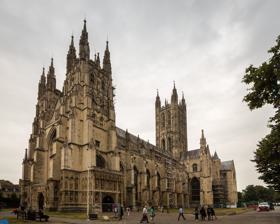
Building: Canterbury Cathedral
Country: United Kingdom
Year built: 1077
Church in Kent, England Canterbury Cathedral Cathedral and Metropolitical Church of Christ, Canterbury Cathedral from the city entrance 51°16′47″N 1°04′59″E / 51.2797°N 1.0831°E / 51.2797; 1.0831 Location Canterbury , Kent Country England Denomination Church of England Previous denomination Roman Catholic Churchmanship Liberal Catholic Website Official website History Status Cathedral Consecrated 1070 Architecture Functional status Active Heritage designation Grade I listed Designated 3 December 1949 Architectural type Cruciform basilica Style Romanesque , Gothic Groundbreaking 1070 Completed 1834 (last major alteration) Specifications Length 525 ft (160 m) Nave length 178 ft (54 m) Choir length 180 ft (55 m) Width 154 ft (47 m) Nave width 71 ft (22 m) Nave height 80 ft (24 m) Choir height 71 ft (22 m) Number of towers 5 Tower height 236 ft (72 m) (crossing) Number of spires 1 (now lost) Spire height 190 ft (58 m) (northwest tower, demolished 1705) Bells 14 (1981) Tenor bell weight 34-3-4 (1767 kg) Administration Province Canterbury Diocese Canterbury (since 1072) Clergy Archbishop Vacant (since 12 November 2024), Archbishop of Canterbury Bishop(s) Rose Hudson-Wilkin , Bishop of Dover Dean David Monteith Precentor Wendy Dalyrmple (from 5 November) Canon(s) Tim Naish (Librarian) Canon Missioner Emma Pennington Canon Treasurer Andrew Dodd Archdeacon Will Adam (Canon Residentiary) Laity Organist/Director of music David Newsholme UNESCO World Heritage Site Official name Canterbury Cathedral, St Augustine's Abbey , and St Martin's Church Type Cultural Criteria i, ii, vi Designated 1988 (12th session ) Reference no. 496 Region Europe and North America Listed Building – Grade I Official name Christchurch Cathedral, the Cathedral Precincts Designated 13 December 1949 Reference no. 1336823 The archiepiscopal throne in Canterbury Cathedral Canterbury Cathedral is the cathedral of the archbishop of Canterbury , the spiritual leader of the Church of England and symbolic leader of the worldwide Anglican Communion . Located in Canterbury , Kent, it is one of the oldest Christian structures in England and forms part of a World Heritage Site . Its formal title is the Cathedral and Metropolitical Church of Christ, Canterbury . Founded in 597, the cathedral was completely rebuilt between 1070 and 1077. The east end was greatly enlarged at the beginning of the 12th century, and largely rebuilt in the Gothic style following a fire in 1174, with significant eastward extensions to accommodate the flow of pilgrims visiting the shrine of Thomas Becket , the archbishop who was murdered in the cathedral in 1170. The Norman nave and transepts survived until the late 14th century, when they were demolished to make way for the present structures. Before the English Reformation , the cathedral was part of a Benedictine monastic community known as Christ Church, Canterbury , as well as being the seat of the archbishop. History Plan of Canterbury Cathedral before the 1067 fire Roman Christianity in Britain is referred to by Tertullian as early as 208 AD and Origen mentions it in 238 AD. In 314 three Bishops from Britain attended the Council of Arles . Following the end of Roman life in Britain, during the first three decades of the fifth century, and the subsequent arrival of the heathen Anglo-Saxons , Christian life in the east of the island was disrupted. Textual sources however suggest that the Christian communities established in the Roman province survived in Western Britain during the fourth, fifth, and sixth centuries. This Western British Christianity proceeded to develop on its own terms. In 596, Pope Gregory I ordered Augustine , the abbot of St Andrew's Benedictine Abbey in Rome, to lead the Gregorian Mission to convert the Anglo-Saxons to Christianity . According to the writings of the later monk Bede , these Augustinian missionaries gained permission from the Kentish king to restore several pre-existing churches. Augustine then founded Canterbury cathedral in 597 and dedicated it to Jesus Christ, the Holy Saviour . When other dioceses were founded in England, Augustine of Canterbury was made archbishop. Augustine also founded the Abbey of St Peter and Paul outside the Canterbury city walls . This was later rededicated to St Augustine himself and was for many centuries the burial place of the successive archbishops. The abbey is part of the World Heritage Site of Canterbury, along with the cathedral and the ancient Church of St Martin . Early Medieval Bede recorded that Augustine reused a former Roman church. The oldest remains found during excavations beneath the present nave in 1993 were, however, parts of the foundations of an Anglo-Saxon building, which had been constructed across a Roman road. They indicate that the original church consisted of a nave, possibly with a narthex , and side-chapels to the north and south. A smaller subsidiary building was found to the south-west of these foundations. During the 9th or 10th century this church was replaced by a larger structure (161 by 75 ft, 49 by 23 m) with a squared west end. It appears to have had a square central tower. The 11th-century chronicler Eadmer , who had known the Saxon cathedral as a boy, wrote that, in its arrangement, it resembled St Peter's in Rome, indicating that it was of basilican form, with an eastern apse. During the reforms of Dunstan , archbishop from 960 until his death in 988, a Benedictine abbey named Christ Church Priory was added to the cathedral. But the formal establishment as a monastery seems to date only to c. 997 and the community only became fully monastic from Lanfranc 's time onwards (with monastic constitutions addressed by him to Prior Henry). Dunstan was buried on the south side of the high altar. Anglo-Saxon King Æthelred the Unready and Norman-born Emma of Normandy were married at Canterbury Cathedral in the Spring of 1002, and Emma was consecrated "Queen Ælfgifu ". The cathedral was badly damaged during Danish raids on Canterbury in 1011. The archbishop, Ælfheah , was taken hostage by the raiders and eventually killed at Greenwich on 19 April 1012, the first of Canterbury's five martyred archbishops. After this a western apse was added as an oratory of Saint Mary , probably during the archbishopric of Lyfing (1013–1020) or Aethelnoth (1020–1038). The 1993 excavations revealed that the new western apse was polygonal, and flanked by hexagonal towers, forming a westwork . It housed the archbishop's throne, with the altar of St Mary just to the east. At about the same time that the westwork was built, the arcade walls were strengthened and towers added to the eastern corners of the church. Norman The cathedral was destroyed by fire in 1067, a year after the Norman Conquest. Rebuilding began in 1070 under the first Norman archbishop, Lanfranc (1070–1077). He cleared the ruins and reconstructed the cathedral to a design based closely on that of the Abbey of Saint-Étienne in Caen , where he had previously been abbot, using stone brought from France. The new church, its central axis about 5 m south of that of its predecessor, was a cruciform building, with an aisled nave of nine bays, a pair of towers at the west end, aisleless transepts with apsidal chapels, a low crossing tower, and a short quire ending in three apses. It was dedicated in 1077. The Norman cathedral, after its expansion by Ernulf and Conrad. Under Lanfranc's successor Anselm , who was twice exiled from England, the responsibility for the rebuilding or improvement of the cathedral's fabric was largely left in the hands of the priors . Following the election of Prior Ernulf in 1096, Lanfranc's inadequate east end was demolished, and replaced with an eastern arm 198 feet long, doubling the length of the cathedral. It was raised above a large and elaborately decorated crypt . Ernulf was succeeded in 1107 by Conrad, who completed the work by 1126. The new quire took the form of a complete church in itself, with its own transepts; the east end was semicircular in plan, with three chapels opening off an ambulatory . A free-standing campanile was built on a mound in the cathedral precinct in about 1160. As with many Gothic church buildings, the interior of the quire was richly embellished. William of Malmesbury wrote: "Nothing like it could be seen in England either for the light of its glass windows, the gleaming of its marble pavements, or the many-coloured paintings which led the eyes to the paneled ceiling above." Though named after the 6th-century founding archbishop, the Chair of St Augustine , the ceremonial enthronement chair of the Archbishop of Canterbury, may date from the Norman period. Its first recorded use is in 1205. Plantagenet period Martyrdom of Thomas Becket Image of Thomas Becket from a stained glass window The 12th-century quire A pivotal moment in the history of the cathedral was the murder of the archbishop, Thomas Becket , in the north-west transept (also known as the Martyrdom) on Tuesday 29 December 1170, by knights of King Henry II . The king had frequent conflicts with the strong-willed Becket and is said to have exclaimed in frustration, " Will no one rid me of this turbulent priest? " Four knights took it literally and murdered Becket in his own cathedral. After the Anglo-Saxon Ælfheah in 1012, Becket was the second Archbishop of Canterbury to be murdered. The posthumous veneration of Becket transformed the cathedral into a place of pilgrimage, necessitating both expansion of the building and an increase in wealth, via revenues from pilgrims, in order to make expansion possible. Rebuilding of the quire Tomb of Edward, the Black Prince In September 1174 the quire was severely damaged by fire, necessitating a major reconstruction, the progress of which was recorded in detail by a monk named Gervase . The crypt survived the fire intact, and it was found possible to retain the outer walls of the quire, which were increased in height by 12 feet (3.7 m) in the course of the rebuilding, but with the round-headed form of their windows left unchanged. Everything else was replaced in the new Gothic style, with pointed arches, rib vaulting, and flying buttresses. The limestone used was imported from Caen in Normandy, and Purbeck marble was used for the shafting. The quire was back in use by 1180 and in that year the remains of Dunstan and Ælfheah were moved there from the crypt. The master-mason appointed to rebuild the quire was a Frenchman, William of Sens . Following his injury in a fall from the scaffolding in 1179 he was replaced by one of his former assistants, known as William the Englishman . Trinity Chapel and Shrine of Thomas Becket Stained glass in the Trinity Chapel 'Becket's crown' chapel at the far east end of the cathedral In 1180–1184, in place of the old, square-ended, eastern chapel, the present Trinity Chapel was constructed, a broad extension with an ambulatory, designed to house the shrine of St Thomas Becket. A further chapel, circular in plan, was added beyond that, which housed further relics of Becket, widely believed to have included the top of his skull, struck off in the course of his assassination. This latter chapel became known as the "Corona" or "Becket's Crown". These new parts east of the quire transepts were raised on a higher crypt than Ernulf's quire, necessitating flights of steps between the two levels. Work on the chapel was completed in 1184, but Becket's remains were not moved from his tomb in the crypt until 1220. Further significant interments in the Trinity Chapel included those of Edward Plantagenet (The " Black Prince ") and King Henry IV . The shrine in the Trinity Chapel was placed directly above Becket's original tomb in the crypt. A marble plinth, raised on columns, supported what an early visitor, Walter of Coventry , described as "a coffin wonderfully wrought of gold and silver, and marvellously adorned with precious gems". Other accounts make clear that the gold was laid over a wooden chest, which in turn contained an iron-bound box holding Becket's remains. Further votive treasures were added to the adornments of the chest over the years, while others were placed on pedestals or beams nearby, or attached to hanging drapery. For much of the time, the chest (or " feretory ") was kept concealed by a wooden cover, which would be theatrically raised by ropes once a crowd of pilgrims had gathered. The Dutch humanist Desiderius Erasmus , who visited in 1512–1514, recorded that, once the cover was raised, "the Prior ... pointed out each jewel, telling its name in French, its value, and the name of its donor; for the principal of them were offerings sent by sovereign princes." The income from pilgrims (such as those portrayed in Geoffrey Chaucer 's Canterbury Tales ) who visited Becket's shrine, which was regarded as a place of healing, largely paid for the subsequent rebuilding of the cathedral and its associated buildings. This revenue included the profits from the sale of pilgrim badges depicting Becket, his martyrdom, or his shrine. The shrine was removed in 1538. King Henry VIII allegedly summoned the dead saint to court to face charges of treason. Having failed to appear, he was found guilty in his absence and the treasures of his shrine were confiscated, carried away in two coffers and 26 carts. Monastic buildings Cloisters The waterworks plan traced from the original by Robert Willis (1868) A bird's-eye view of the cathedral and its monastic buildings, made in about 1165 and known as the "waterworks plan" is preserved in the Eadwine Psalter in the library of Trinity College, Cambridge . A detailed description of the plan can be found in the classic paper by Willis . It shows that Canterbury employed the same general principles of arrangement common to all Benedictine monasteries , although, unusually, the cloister and monastic buildings were to the north, rather than the south of the church. There was a separate chapter-house which still exists, said to be "the largest of its kind in all of England". Stained glass here depicts the history of Canterbury. The stained glass windows in the chapter-house The buildings formed separate groups around the church. Adjoining it, on the north side, stood the cloister and the buildings devoted to the monastic life. To the east and west of these were those devoted to the exercise of hospitality. Also to the east was the infirmary, with its own chapel. To the north, a large open court divided the monastic buildings from menial ones, such as the stables, granaries, barn, bakehouse, brewhouse, and laundries, inhabited by the lay servants of the establishment. At the greatest possible distance from the church, beyond the precinct of the monastery, was the eleemosynary department. The almonry for the relief of the poor, with a great hall annexed, formed the paupers' hospitium. The group of buildings devoted to monastic life included two cloisters. The great cloister was surrounded by the buildings essentially connected with the daily life of the monks: the church to the south, with the refectory placed as always on the side opposite, the dormitory, raised on a vaulted undercroft , and the chapter-house adjacent, and the lodgings of the cellarer, responsible for providing both monks and guests with food, to the west. A passage under the dormitory led eastwards to the smaller or infirmary cloister, appropriated to sick and infirm monks. Infirmary Chapel ruins The hall and chapel of the infirmary extended east of this cloister, resembling in form and arrangement the nave and chancel of an aisled church. Beneath the dormitory, overlooking the green court or herbarium, lay the "pisalis" or "calefactory", the common room of the monks. At its northeast corner access was given from the dormitory to the necessarium , a building in the form of a Norman hall, 145 feet (44 m) long by 25 feet (7.6 m) broad, containing 55 seats. It was constructed with careful regard to hygiene, with a stream of water running through it from end to end. The circular lavatorium tower, for washing hands View of the treasury in about 1814 A second smaller dormitory for the conventual officers ran from east to west. Close to the refectory, but outside the cloisters, were the domestic offices connected with it: to the north, the kitchen, 47 feet (14 m) square, with a pyramidal roof, and the kitchen court; to the west, the butteries, pantries, etc. The infirmary had a small kitchen of its own. Opposite the refectory door in the cloister were two buildings where the monks washed before and after eating. One of these is the circular two-storey lavatorium tower. To the south of the infirmary cloister, close to the east end of the cathedral, is the treasury, with a distinctive octapartite vault. The buildings devoted to hospitality were divided into three groups. The prior's group were "entered at the south-east angle of the green court, placed near the most sacred part of the cathedral, as befitting the distinguished ecclesiastics or nobility who were assigned to him." The cellarer's buildings, where middle-class visitors were entertained, stood near the west end of the nave. The inferior pilgrims and paupers were relegated to the north hall or almonry, just within the gate. Priors of Christ Church Priory included John of Sittingbourne (elected 1222, previously a monk of the priory) and William Chillenden, (elected 1264, previously monk and treasurer of the priory). The monastery was granted the right to elect their own prior if the seat was vacant by the pope, and – from Gregory IX onwards – the right to a free election (though with the archbishop overseeing their choice). Monks of the priory have included Æthelric I , Æthelric II , Walter d'Eynsham , Reginald fitz Jocelin (admitted as a confrater shortly before his death), Nigel de Longchamps and Ernulf. The monks often put forward candidates for Archbishop of Canterbury, either from among their number or outside, since the archbishop was nominally their abbot, but this could lead to clashes with the king or pope should they put forward a different man – examples are the elections of Baldwin of Forde and Thomas Cobham . Quire screen 14th and 15th centuries Early in the 14th century, Prior Eastry erected a stone quire screen and rebuilt the chapter house, and his successor, Prior Oxenden inserted a large five-light window into St Anselm's chapel. The cathedral was seriously damaged by the 1382 Dover Straits earthquake , losing its bells and campanile. Plan of Canterbury Cathedral showing the complex ribbing of the Perpendicular vaulting in the nave and transepts View from the northwest circa 1890–1900. From the late 14th century the nave and transepts were rebuilt, on the Norman foundations in the Perpendicular style under the direction of the noted master mason Henry Yevele . In contrast to the contemporary rebuilding of the nave at Winchester , where much of the existing fabric was retained and remodeled, the piers were entirely removed, and replaced with less bulky Gothic ones, and the old aisle walls were completely taken down except for a low "plinth" left on the south side. More Norman fabric was retained in the transepts, especially in the east walls, and the old apsidal chapels were not replaced until the mid-15th century. The arches of the new nave arcade were exceptionally high in proportion to the clerestory . The new transepts, aisles, and nave were roofed with lierne vaults , enriched with bosses. Most of the work was done during the priorate of Thomas Chillenden (1391–1411): Chillenden also built a new quire screen at the east end of the nave, into which Eastry's existing screen was incorporated. The Norman stone floor of the nave, however, survived until its replacement in 1786. The Perpendicular nave Canterbury Cathedral, fan vaulting of the crossing inside the central Bell Harry Tower From 1396 the cloisters were repaired and remodelled by Yevele's pupil Stephen Lote who added the lierne vaulting. It was during this period that the wagon-vaulting of the chapter house was created. A shortage of money and the priority given to the rebuilding of the cloisters and chapterhouse meant that the rebuilding of the west towers was neglected. The south-west tower was not replaced until 1458, and the Norman north-west tower survived until 1834 when it was replaced by a replica of its Perpendicular companion. In about 1430 the south transept apse was removed to make way for a chapel, founded by Lady Margaret Holland and dedicated to St Michael and All Angels. The north transept apse was replaced by a Lady Chapel, built-in 1448–1455. The 235-foot (72 m) crossing tower was begun in 1433, although preparations had already been made during Chillenden's priorate when the piers had been reinforced. Further strengthening was found necessary around the beginning of the 16th century when buttressing arches were added under the southern and western tower arches.  The tower is often known as the "Angel Steeple", after a gilded angel that once stood on one of its pinnacles. The Modern period The decorative font in the nave The Reformation, Dissolution and Puritanism The cathedral ceased to be an abbey during the dissolution of the monasteries when all religious houses were suppressed. Canterbury Cathedral, and the great monastery of Christ Church were surrendered to the Crown on 30 March 1539, after the occupants had made "an inventory of the good, chattels, plate, precious ornaments, lead, and money belonging to the monks" and "all that could be moved" was "handed over to the master of the jewel-house" of the Tower of London, after which "the Prior and monks were then ejected. The Cathedral reverted to its previous status of 'a college of secular canons'. According to the cathedral's own website, it had been a Benedictine monastery since the 900s. The New Foundation came into being on 8 April 1541. The shrine to St Thomas Becket was destroyed on the orders of Henry VIII and the relics lost. In around 1576, the crypt of the cathedral was granted to the Huguenot congregation of Canterbury to be used as their Church of the Crypt . In 1642–1643, during the English Civil War , Puritan iconoclasts led by Edwin Sandys (Parliamentarian) caused significant damage during their "cleansing" of the cathedral. Included in that campaign was the destruction of the statue of Christ in the Christ Church Gate and the demolition of the wooden gates by a group led by Richard Culmer . The statue would not be replaced until 1990 but the gates were restored in 1660 and a great deal of other repair work started at that time; that would continue until 1704. Furnishings In 1688, the joiner Roger Davis, citizen of London, removed the 13th-century misericords and replaced them with two rows of his own work on each side of the quire. Some of Davis's misericords have a distinctly medieval flavour and he may have copied some of the original designs. When Sir George Gilbert Scott carried out renovations in the 19th century, he replaced the front row of Davis' misericords, with new ones of his own design, which seem to include many copies of those at Gloucester Cathedral , Worcester Cathedral and New College, Oxford . The west front in 1821 showing the Norman northwest tower at left prior to rebuilding (coloured engraving) Statues on the West Front Most of the statues that currently adorn the west front of the cathedral were installed in the 1860s when the South Porch was being renovated. At that time, the niches were vacant and the Dean of the cathedral thought that the appearance of the cathedral would be improved if they were filled. The Victorian sculptor Theodore Pfyffers was commissioned to create the statues and most of them were installed by the end of the 1860s. There are currently 53 statues representing various figures who have been influential in the life of the cathedral and the English church such as clergy, members of the royal family, saints, and theologians. Archbishops of Canterbury from Augustine of Canterbury and Lanfranc , to Thomas Cranmer and William Laud are represented. Kings and Queens from Æthelberht and Bertha of Kent , to Victoria and Elizabeth II are included. 18th century to the present The Christchurch Gate with the new (1990) bronze statue of Christ; the original was destroyed in 1643 The original towers of Christ Church Gate were removed in 1803 and were replaced in 1937. The statue of Christ was replaced in 1990 with a bronze sculpture of Christ by Klaus Ringwald. The original Norman northwest tower, which had a lead spire until 1705, was demolished in 1834 owing to structural concerns. It was replaced with a Perpendicular-style twin of the southwest tower (designed by Thomas Mapilton), now known as the Arundel Tower, providing a more symmetrical appearance for the cathedral. This was the last major structural alteration to the cathedral to be made. In 1866, there were six residentiary canonries, of which one was annexed to the Archdeaconry of Canterbury and another to that of Maidstone . In September 1872, a large portion of the Trinity Chapel roof was completely destroyed by fire. There was no significant damage to the stonework or interior and the damage was quickly repaired. The cathedral did not sustain serious damage during either World War During the bombing raids of the Second World War its library was destroyed, but the cathedral did not sustain extensive bomb damage; the local Fire Wardens doused any flames on the wooden roof. In 1986, a new Martyrdom Altar was installed in the northwest transept, on the spot where Thomas Becket was slain, the first new altar in the cathedral for 448 years. Mounted on the wall above it, there is a metal sculpture by Truro sculptor Giles Blomfield depicting a cross flanked by two bloodstained swords which, together with the shadows they cast, represent the four knights who killed Becket. A stone plaque also commemorates Pope John Paul II's visit to the United Kingdom in 1982. Antony Gormley 's sculpture Transport was unveiled in the crypt in 2011. It is made from iron nails from the roof of the south-east transept. In 2015, Sarah Mullally and Rachel Treweek became the first women to be ordained as bishops in the cathedral, as Bishop of Crediton and Bishop of Gloucester respectively. In 2022, it was announced that David Monteith , who is gay and in a civil partnership , would serve as dean of the cathedral. His appointment was criticised by the Global South Fellowship of Anglican Churches (GSFA) and the Global Fellowship of Confessing Anglicans (GAFCON); the Church of England defended the decision stating that Monteith lives chastely with his partner. In 2024, the cathedral began offering blessings for same-sex couples "already in civil partnerships or civil marriages" or in "covenanted friendship" during ordinary or regular church services in accordance with "Prayers of Love and Faith." The cathedral is Regimental Church of the Princess of Wales's Royal Regiment and a graduation venue for the University of Kent and Canterbury Christ Church University . Conservation Much of the stonework at Canterbury Cathedral is damaged and crumbling, the roofs are leaking and much of the stained glass is badly corroded. The last quinquennial structural review revealed that a combination of centuries of weathering, pollution and constant use had taken its toll on the ancient building and some serious problems were in need of urgent action. The single biggest challenge is the roof. The cathedral is covered by a huge expanse of lead and whilst the majority of the wooden framework remains sound, much of the lead itself needs replacing. In addition, a large amount of concrete encasing the bottom of the roof beams needs to be removed and replaced with traditional wooden footers. Conservation of the external masonry, particularly on the northern side of the building, is equally important. The cathedral is in part built of Caen stone . Detailed archaeological studies are undertaken to identify exactly which stones need to be replaced or repaired. In addition, specialist cleaning techniques are used to remove accumulated chemical deposits which are very damaging to the building. As regards the interior, priorities include decoration of the vaults of the Trinity Chapel , conservation work in several other chapels, and major improvements to the Treasury building, which contains, amongst other things, the choir practice rooms. One of the many stained-glass windows at Canterbury Cathedral The earliest coloured glass windows in the cathedral date from the late 12th century, whilst others are as new as the four Ervin Bossányi windows in the south-east transept (1957). Many have already been conserved and protected by the team of stained glass conservators led by Leonie Seliger. However, much conservation work remains to be done, notably on the Oculus window in the south-east transept – a late 12th-century round window. During the autumn of 2008, a major restoration of the lead roof over the transept was completed at a cost of approximately £500,000. In 2018, the lead roof of the nave was replaced. The extensive restoration of the cathedral that was underway in mid-2018 was part of a 2016–2021 schedule that also includes improved landscaping and accessibility, new visitor facilities and a general external restoration. The so-called Canterbury Journey project was expected to cost nearly £25 million; the funding included a £13.8 million Heritage Lottery grant, £10.9 million from the Canterbury Cathedral Trust and £250,000 from the Friends of the Cathedral. Historic designations The cathedral and its precincts comprise a large number of listed buildings . The majority are listed at Grade I, the highest grade, with a much smaller number listed at Grade II*. Grade I The cathedral itself is listed at Grade I. Other Grade I listed buildings include: the Chapter House, the main gate into the cathedral precincts, the cloister, a passageway known as the Dark Entry, the Lavatory Tower, the Library, Meister Omers, at No.16 The Precincts, originally a guest house for visitors, the Norman Staircase, the Prior Sellinge Gate, the Prior's Chapel, the remains of the Cellarer's Hall in the Archbishop's Palace Garden, the Archbishop's Palace itself, the Archdeacon of Canterbury's House, the Cathedral Appeal Fund Office & the Deanery, the Wolfson Library, and Nos. 22–26 and 27 and 28 The Precincts. Grade II* Buildings listed at Grade II* include; No.17 Cathedral Precincts, the Pilgrims Entry or Pentise attached to Number 29, Cathedral Precincts and the County of Kent War Memorial Cross. Scheduled monuments Christchurch Priory and the Archbishop's Palace, and the Norman Staircase, the Cellarer's Hall, and the Pilgrim's Entry are also designated scheduled monuments , the latter three under a composite listing, Monuments in the precinct of Canterbury Cathedral. Foundation Main west entrance, Canterbury Cathedral The Foundation is the authorised staffing establishment of the cathedral, few of whom are clergy. The head of the cathedral is the Dean , currently David Monteith , who is assisted by a chapter of 30 canons , four of whom are residentiary, the others being honorary appointments of senior clergy in the diocese . There are also a number of lay canons who all together form the greater chapter which has the legal responsibility both for the cathedral itself and also for the formal election of an archbishop when there is a vacancy-in-see. By English law and custom, they may only elect the person who has been nominated by the monarch on the advice of the prime minister . The Foundation also includes the choristers, lay clerks, organists, King's Scholars , the Six Preachers and a range of other officers; some of these posts are moribund, such as that of the cathedral barber. The cathedral has a workforce of over 300 (many of whom work part-time), and approximately 800 volunteers. Dean and Chapter As of 1 August 2022: Dean – David Monteith (since 17 December 2022) Archdeacon of Canterbury and Canon Residentiary – William Adam (Archdeacon and Canon since 18 July 2022 collation) Canon Librarian – Tim Naish (since 22 April 2018) Canon Missioner – Emma Pennington (since 16 March 2019) Canon Treasurer ( Diocesan Canon ) – Andrew Dodd (since 27 September 2020 installation) The Cathedral uses "Vice Dean" not of one particular appointee, but to refer to the Canon in Residence for each month. Minor canons: Precentor – Wendy Dalrymple (since 2023) Finance Canterbury Cathedral receives no government or state funding and only occasional grants from English Heritage . It is not funded by the Church of England. The Church Commissioners pay the salary of the dean and two of the residentiary canons only. The cathedral is therefore largely self-funded. It costs around £20,000 per day to maintain the cathedral. (2023) In order to meet these costs the cathedral has to rely on income from entry fees paid by visitors and a number of commercial operations such as property rental, the Cathedral Shop, as well as the Cathedral Lodge Hotel and Conference Centre. Appeal The "Save Canterbury Cathedral" appeal was launched in October 2006 to protect and enhance the cathedral's future as a centre of worship, heritage and culture. The aim was to raise £50 million; by the end of 2010 the appeal had raised £11.5 million, and as at May 2014 over £20 million had been raised. The core part of the fundraising programme is focused on the cathedral's fabric. The major conservation-restoration projects already identified will cost £30 million. Fabric conservation is the most urgent element of the campaign. The appeal – the third of its kind following major fundraising drives at Canterbury in the 1950s and 1970s – was launched to fund these projects. Fundraising for the appeal will take place over a number of years both nationally and internationally, stressing the cathedral's role as the mother church of the worldwide Anglican Communion and as a World Heritage Site . An integrated conservation programme that addresses the priority areas has been drawn up by the cathedral's Surveyor to the Fabric, John Burton. Major repair and conservation projects to be funded by the appeal include roofs of the nave, aisles , and North West and South East Transepts ; stone carvings, pinnacles and stone facings of the central Bell Harry Tower; work on the North side of the Corona Chapel; conservation of the Christ Church Gate entry to the Precincts; conservation of stained glass and surrounding stonework throughout the cathedral; and preservation of the collection of historic books and manuscripts . In addition, there are plans to refurbish the cathedral pipe organ and renovations to the Choir House have already been completed, providing better facilities for choristers. Improvements are planned to the fabric of the library buildings and to the cathedral's audio-visual and lighting systems which will significantly benefit visitors including the disabled, visually impaired and hard of hearing. The appeal also aims to develop the outmoded workshop area and stained glass studio, in order to ensure the survival of Canterbury as a centre of excellence for vital craft skills and to promote a sustainable maintenance base for work on the cathedral which can be viewed by the public. The fundraising group is the Canterbury Cathedral Trust, an independent, registered charity (1112590) seeking funds to provide conservation, craftsmanship, music and education. Since mid-2017, the Chief Executive has been Sarah Frankland. The Trust was able to obtain the £24.7m needed for The Canterbury Journey multi-year restoration programme which was planned for completion in 2021. In 2016–17 the Trust received £3.66m in donations and an additional £1.61m had been pledged for future projects. The next plan was to raise funds to restore and improve the Quire organ by 2020. In 2017, the cathedral was planning to have the new Welcome Centre open in 2019, with exhibition spaces and viewing gallery. Police service The cathedral has its own police service, known as the Canterbury Cathedral Close Constables . They are attested Constables, with powers of arrest, who police and protect the Cathedral and Close. They also work with Kent Police . Music Polyphonic music written for the monks of Christ Church Priory, now Canterbury Cathedral, survives from the 13th century. The cathedral may have had an organ as early as the 12th century, though the names of organists are only recorded from the early 15th century. One of the earliest named composers associated with Canterbury Cathedral was Leonel Power , who was appointed master of the new Lady Chapel choir formed in 1438. The Reformation brought a period of decline in the cathedral's music which was revived under Dean Thomas Neville in the early 17th century. Neville introduced instrumentalists into the cathedral's music who played cornett and sackbut , probably members of the city's band of waits. The cathedral acquired sets of recorders , lutes and viols for the use of the choir boys and lay-clerks. Organ The organ at Canterbury is of four manuals and is in both south and the north quire aisles, as well as a nave division. It was built in 1886 by Henry Willis and subsequently rebuilt by the same firm in the mid-20th century. It was rebuilt by N. P. Mander in 1978 and reduced to three manuals at about that time. David Flood, Organist and Master of the Choristers for over 40 years, oversaw the redesign, specification and total expansion and rebuilding project of the Cathedral Organ in 2018–2020 The organ has now been fully restored and greatly enlarged, including reinstating the fourth manual, by Harrison and Harrison with work finishing in February 2020. Organists See also: List of musicians at English cathedrals § Canterbury Cathedral Organists and assistant organists at Canterbury Cathedral have included composers William Shelbye , Clement Charlton Palmer , Gerald Hocken Knight and Philip Moore and musical directors Allan Wicks and Stephen Darlington . Following 42 years as both Assistant Organist and Organist and Master of the Choristers, David Flood retired on 29 December 2020. Following 10 years as assistant organist and latterly director of the Girls' Choir and a period as acting director of music, David Newsholme was appointed Director of Music in July 2021. The Assistant Organist is Jamie Rogers and he was appointed in December 2021. Choirs There has been a choral tradition at Canterbury Cathedral for 1400 years. The cathedral choir consists of up to 25 boy choristers and 12 lay clerks and choral scholars. The boys are aged eight to thirteen. They receive scholarships and attend St Edmund's School , Canterbury. There are seven choral services a week with Choral Evensong at 5:30 pm Monday through Friday, with the boys alone on Thursday and men on Wednesday. On Saturday and Sunday, there is evensong at 3:15 pm or 5:30pm and Eucharist on Sunday at 11 am. There are numerous extra services, especially at Christmas, Easter, and Pentecost. The Girls' Choir of Canterbury Cathedral was founded in 2014 and their first performance at Evensong, in January, was attended by more than 600 people and widely covered by the international press. They gave their first concert in December of that year. They now share their duties equally with the boys of the choir and sometimes work together. The girls are aged 12 to 18. They attend local schools in Canterbury and some further afield. In February 2023 it was announced that the entire framework for the child choristers at Canterbury Cathedral would be changing and that they would no longer board or attend St Edmund's School, causing local and international comment. The Equality and Inclusion Plan set up by the new Dean was at the heart of this. Bells Great Dunstan. Recording on YouTube The cathedral has a total of 21 bells in three of its five towers: The South West Tower (Oxford Tower) contains the cathedral's main ring of bells , hung for change ringing in the English style. There are fourteen bells – a ring of twelve with two semitones, which allow for ringing on ten, eight or six bells while still remaining in tune. All of the bells were cast in 1981 by the Whitechapel Bell Foundry from seven bells of the old peal of twelve with new metal added and rehung in a new frame. The length (draught) of the ropes was increased by lowering the floor of the ringing chamber to the level of the south aisle vault at the same time, also allowing for the new bells to be set lower in the belfry than the old, with the intention of reducing stress on the Medieval structure. The heaviest bell (tenor) of this ring weighs 34 long cwt 3 qr 4 lb (3,896 lb or 1,767 kg). The ringers practise on Thursday at 7:15 pm. The North West Tower (Arundel Tower) contains the cathedral's clock chime. The five-quarter chimes were taken from the old peal of twelve in the Oxford Tower (where the clock was originally), and hung from beams in the Arundel Tower. The chimes are struck on the eighth Gregorian tone, which is also used at Merton College, Oxford . The hour is struck on Great Dunstan, the largest bell in Kent at 62 long cwt 2 qr 9 lb (7,009 lb or 3,179 kg), which is also swung on Sunday mornings for Matins . In 1316 Prior Henry of Eastry gave a large bell dedicated to Saint Thomas, which weighed 71 + 1 ⁄ 2 cwt (3,630 kg). Later, in 1343, Prior Hathbrand gave bells dedicated to Jesus and St Dunstan. At this time the bells in campanile were rehung and their names recorded as "Jesus", "Dunstan", "Mary", "Crundale", "Elphy" (Ælfheah) and "Thomas". In the 1382 Dover Straits earthquake the campanile fell, destroying the first three named bells.  Following its reconstruction, the other three bells were rehung, together with two others, of whose casting no record remains. The oldest bell in the cathedral is Bell Harry (approximately 8 long cwt (900 lb or 400 kg) ), which hangs in a cage on the top of the central tower to which the bell lends its name.  This bell was cast by Joseph Hatch in 1635, and is struck at 8 am and 9 pm every day to announce the opening and closing of the cathedral, and also occasionally for services as a Sanctus bell. The cathedral also has custody of the bell of HMS Canterbury , a World War I-era light cruiser , hung near the Buffs Chapel in the southwest transept. Library Two leaves from the Lyghfield Bible The cathedral library has a collection of about 30,000 books and pamphlets printed before the 20th century and about 20,000 later books and serials. Many of the earlier books were acquired as part of donated collections. It is rich in church history, older theology, British history (including local history), travel, science and medicine, and the anti-slavery movement . The library's holdings are included in the online catalogue of the library of the University of Kent . This section needs expansion . You can help by adding to it . ( November 2024 ) In July 2018, the cathedral purchased at auction a medieval Trussel Bible for £100,000. This Bible, subsequently renamed the "Lyghfield Bible", after the monk William Lighfyld, had previously been at Canterbury, and had been removed following the dissolution of the monasteries . See also Alexander of Canterbury Architecture of the medieval cathedrals of England Dean of Canterbury Early Gothic architecture English Gothic architecture English Gothic stained glass windows List of cathedrals in England List of Gothic cathedrals in Europe List of tallest structures built before the 20th century Prior of Christ Church Poor Man's Bible Religion in the United Kingdom Notes